James Maxwell, 1st Earl of Dirletoun

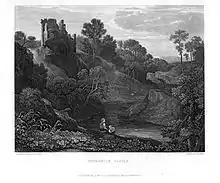
Innerwick Castle after Thomson of Duddingston

Maxwell was the son of Robert Maxwell of Kirkhouse (d. 1583) and Nichola[s] Murray, daughter of Charles Murray of Cockpool. His mother was a sister of John Murray of the bedchamber who became Earl of Annandale.